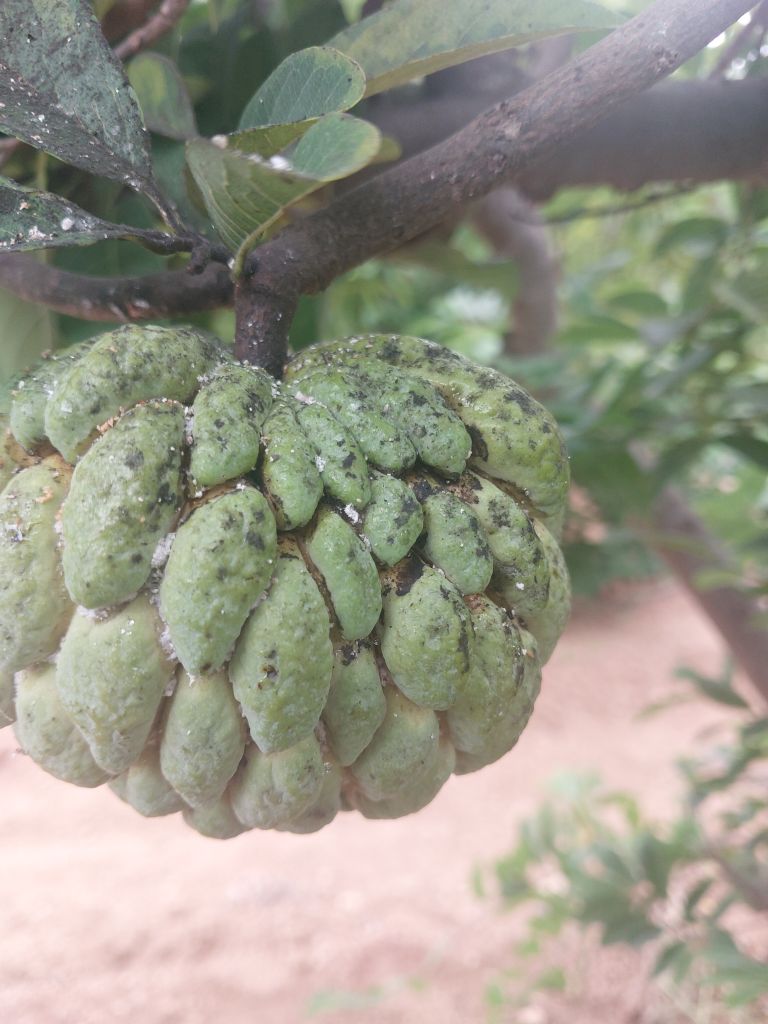
Disease label: Leaf spot on fruit